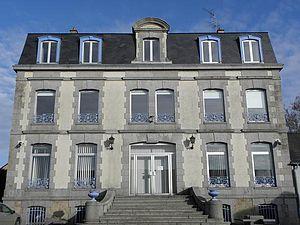
Mairie de Louvigné-du-Désert (35).
Louvigné-du-Désert est une commune française située dans le département d'Ille-et-Vilaine, en région Bretagne, peuplée de 3 374 habitants.